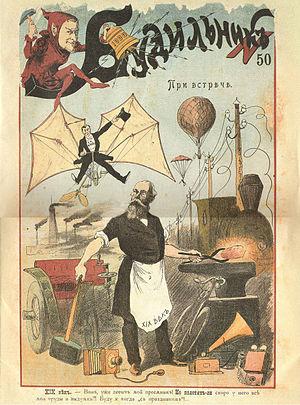
Le Réveille-Matin est un hebdomadaire satirique russe édité à Saint-Pétersbourg de 1873 à 1875, puis à Moscou jusqu'en 1917. Le déclin de la revue Iskra en 1873 décide le caricaturiste Nikolaï Stepanov à créer cette nouvelle revue.